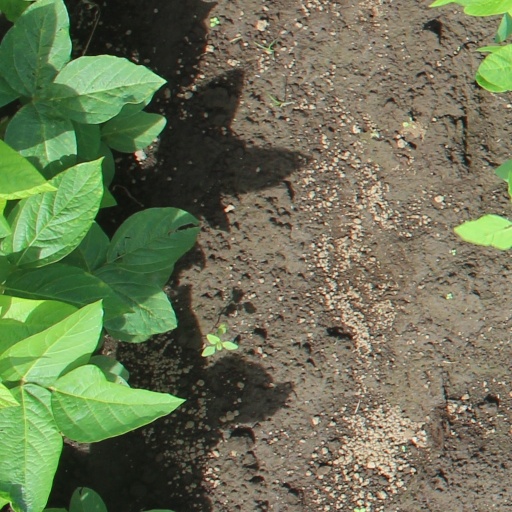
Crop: soybean